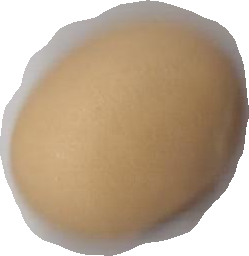
Variety: Anjasmoro